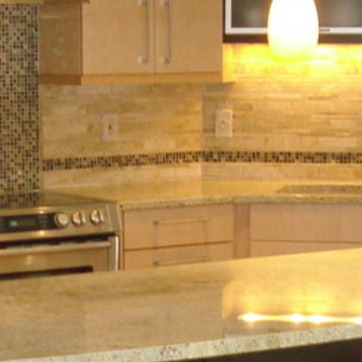
Material: polishedstone